Nadia Comăneci

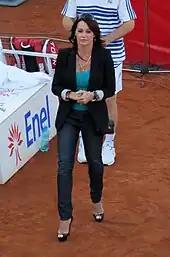
Comăneci at the BRD Năstase Țiriac Trophy, April 2012

On the night of November 27, 1989, a few weeks before the Romanian revolution, Comăneci defected with a group of other Romanians, crossing the Hungary–Romania border around Cenad. They were guided by Constantin Panait, a Romanian who later became an American citizen after defecting. Their journey was mostly on foot and at night. They traveled through Hungary and Austria and finally were able to take a plane to the United States. She was settled briefly in South Florida, then in Los Angeles and later lived in Montreal, Canada for nearly two years.